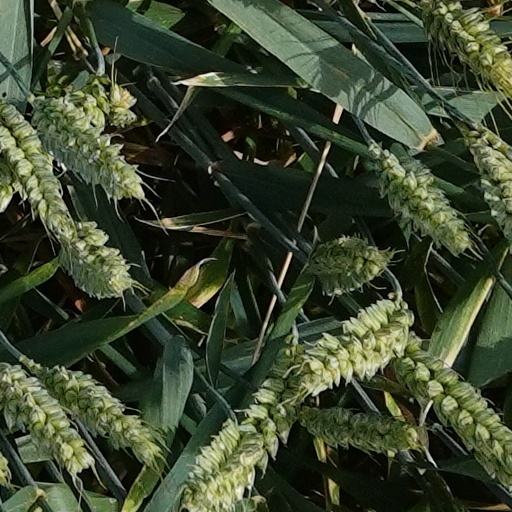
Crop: wheat